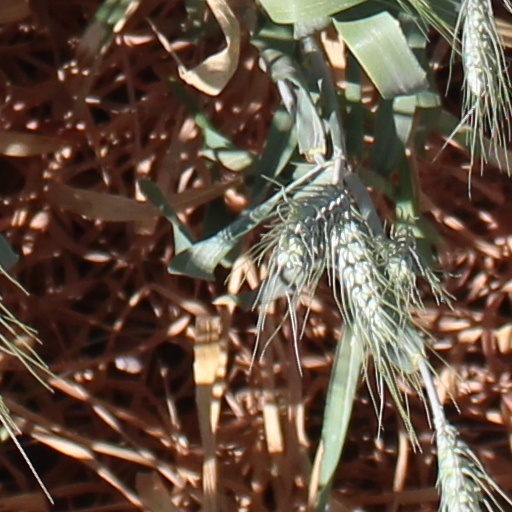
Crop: wheat